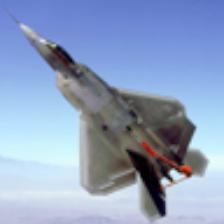
Label: NonHuman